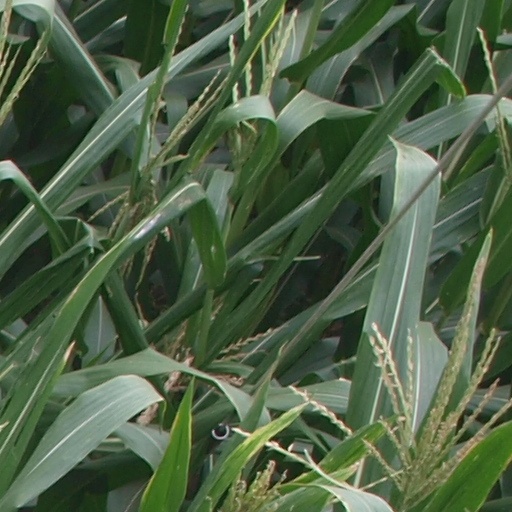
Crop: maize; corn